Interstate 77

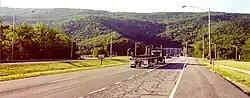
Northbound at the East River Mountain Tunnel, at the border of Virginia and West Virginia

I-77 through Virginia passes through two tunnels: the Big Walker and East River mountain tunnels. For , I-77 and I-81 overlap near Wytheville. This is a wrong-way concurrency, where two roads run concurrent with each other but are designated in opposite directions. For its entire length in Virginia, I-77 is either parallel to or concurrent with US 52. It will have a concurrency with I-74 throughout the state.